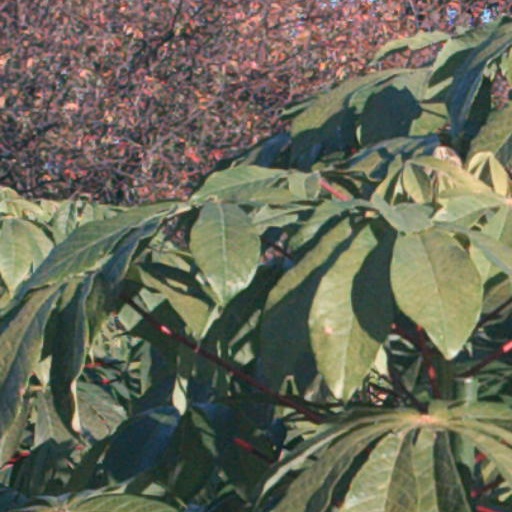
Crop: cassava